Kongur Glacier

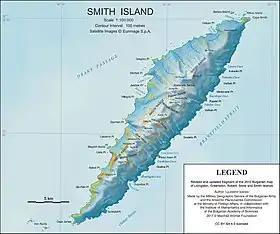
Topographic map of Smith Island.

Kongur Glacier is a long glacier draining the northwest slopes of Imeon Range on Smith Island in the South Shetland Islands, Antarctica. It is situated northeast of Dalgopol Glacier and southwest of Saparevo Glacier, and flows west of Mount Christi into Drake Passage. Bulgarian early mapping in 2009. The glacier is named after the peak and nature reserve of Kongur on Belasitsa Mountain in southwestern Bulgaria.